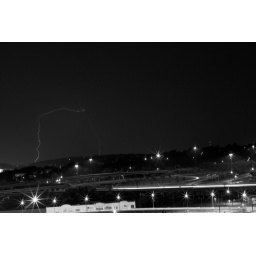
some beautiful cloud to ground lightning over north Knoxville